Gauri (1968 film)

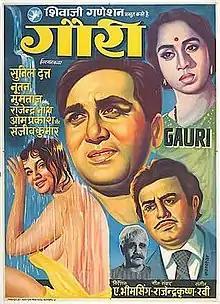
Theatrical release poster

Gauri is a 1968 Hindi film with an ensemble cast including super stars Sunil Dutt, Sanjeev Kumar, Nutan, Mumtaz and Om Prakash. It is a remake of the Tamil film "Santhi" (1965).